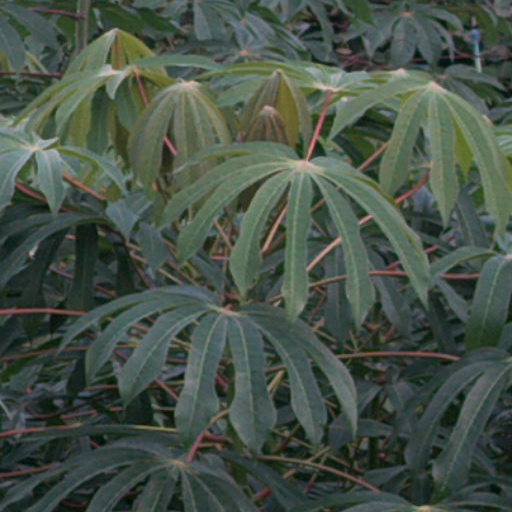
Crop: cassava